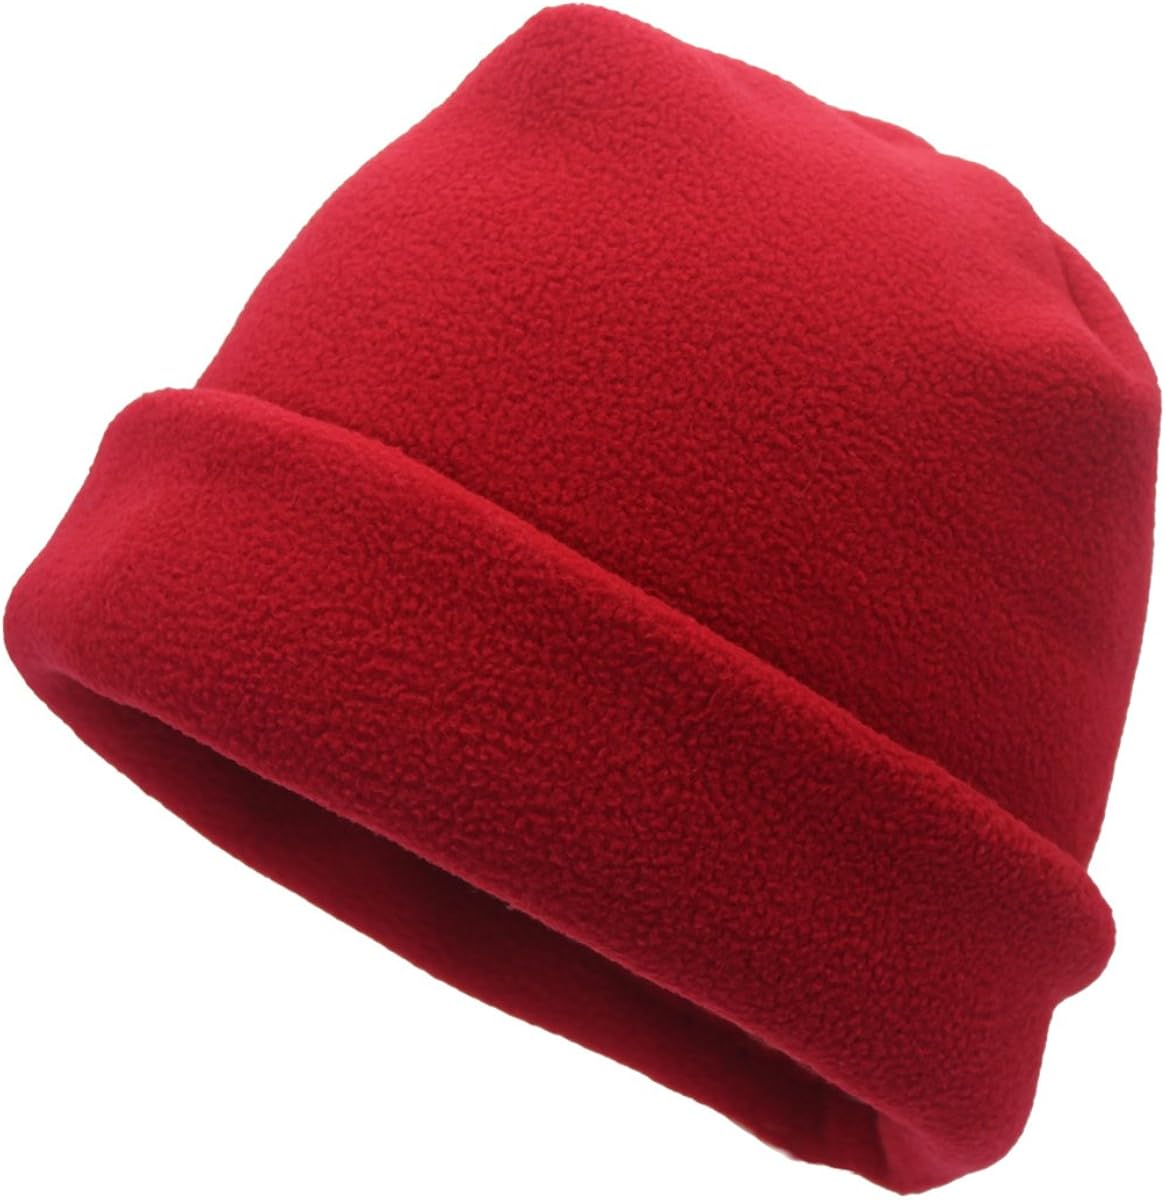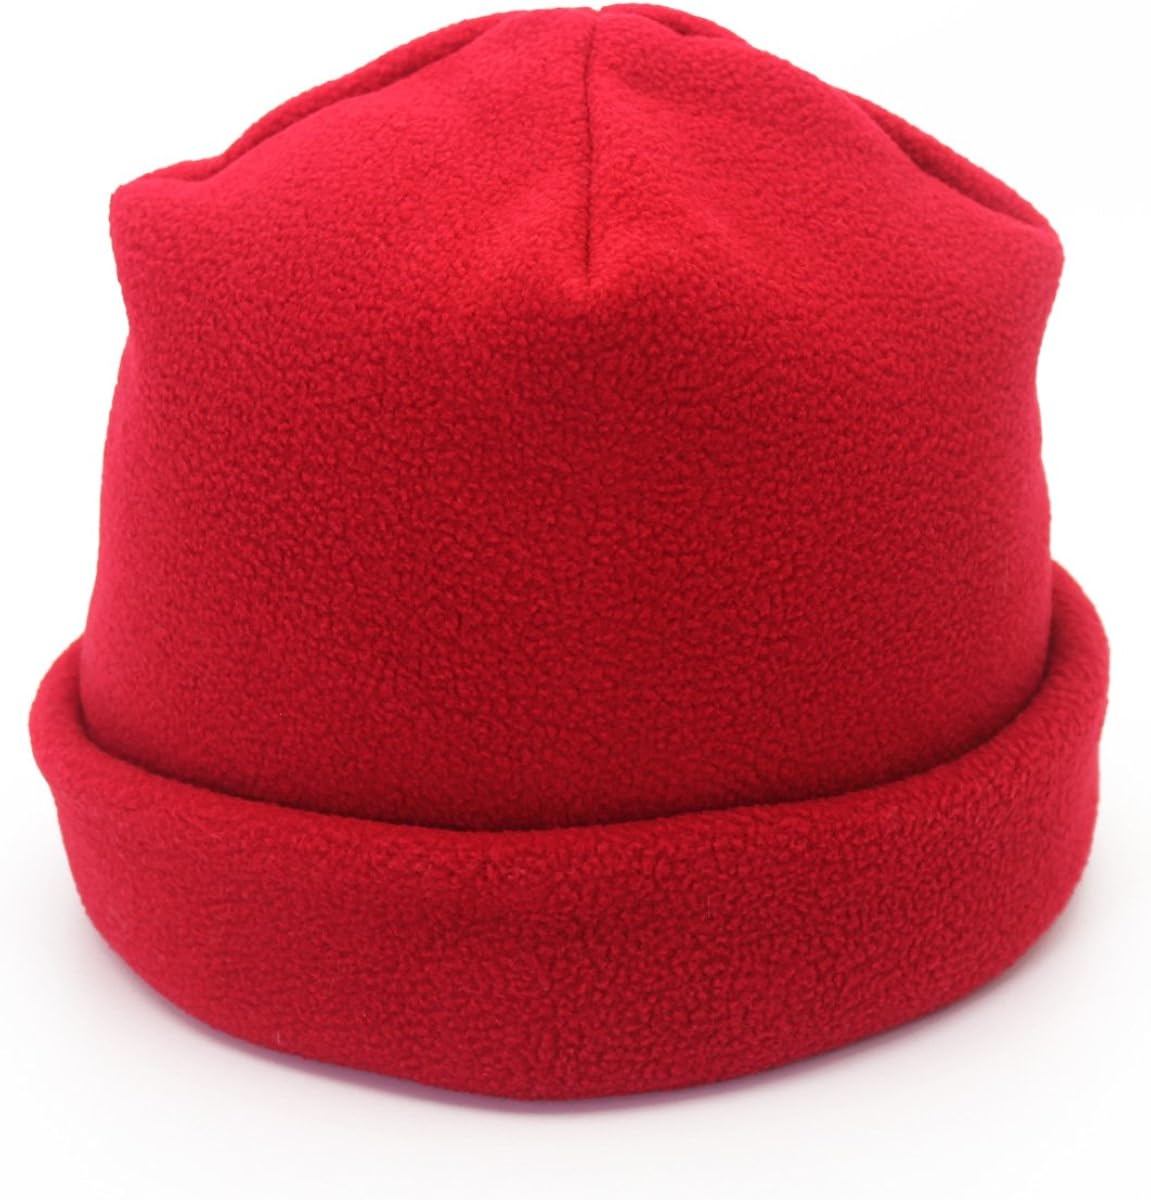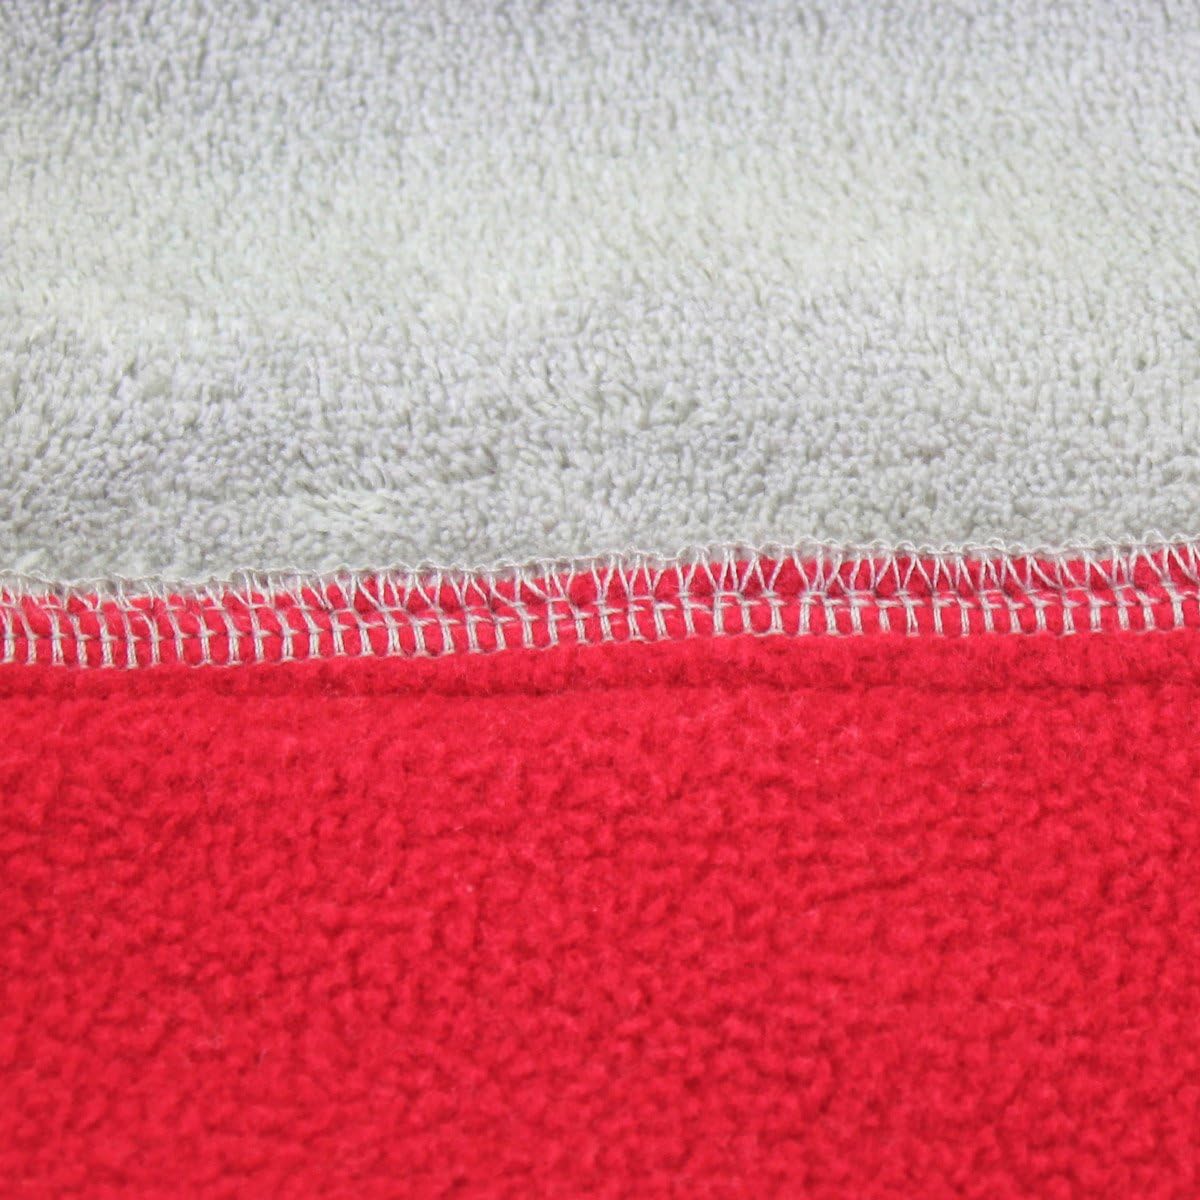
Home Prefer Mens Winter Hat Fleece Slouchy Beanie Hat Ears Cover Warm Skull Caps
Category: AMAZON FASHION
Home Prefer unisex warm thick fleece beanie, super soft and practical. Double-layer warm fleece top, four-layer warm fleece at ears when cuffed. Achieve the stylish, trendy, cuff brim or slouchy look with this must-have beanie. Easily and conveniently matches any of your winter outfits. Great for outdoor activities such as skiing, snowboarding or simple walks throughout the cold weather. A perfect gift to yourself or friends.
Features: Imported | Warm thick fleece beanie, super soft and practical | Perfect fit the head girth from 56-59cm 22"-23" 7-7 3/8 | Can be wore as cuffed beanie or slouchy beanie | Easily and conveniently matches any of your winter outfits | Great winter hat for daily wear or outdoor activities such as skiing, snowboarding, trekking, camping, walking with dog